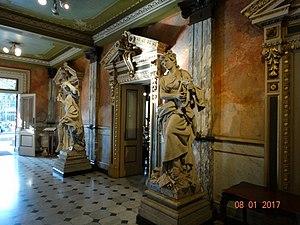
Le Théâtre national du Costa Rica est le principal théâtre du Costa Rica. Il se trouve au centre de San José, capitale du Costa Rica, entre la Place Juan Mora Fernández, nommée en l'honneur du premier Chef d'État du Costa Rica, et la Place de la Culture. Le théâtre est un symbole de l’âge d'or du café et de la Belle Époque au Costa Rica.